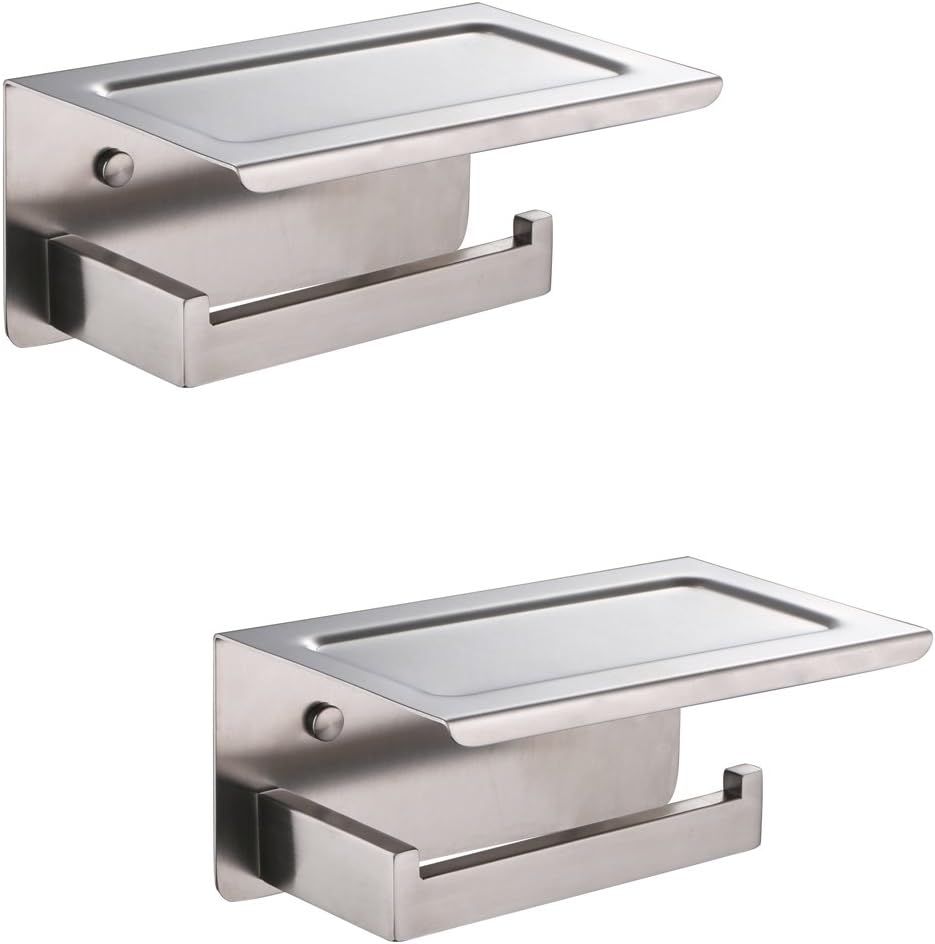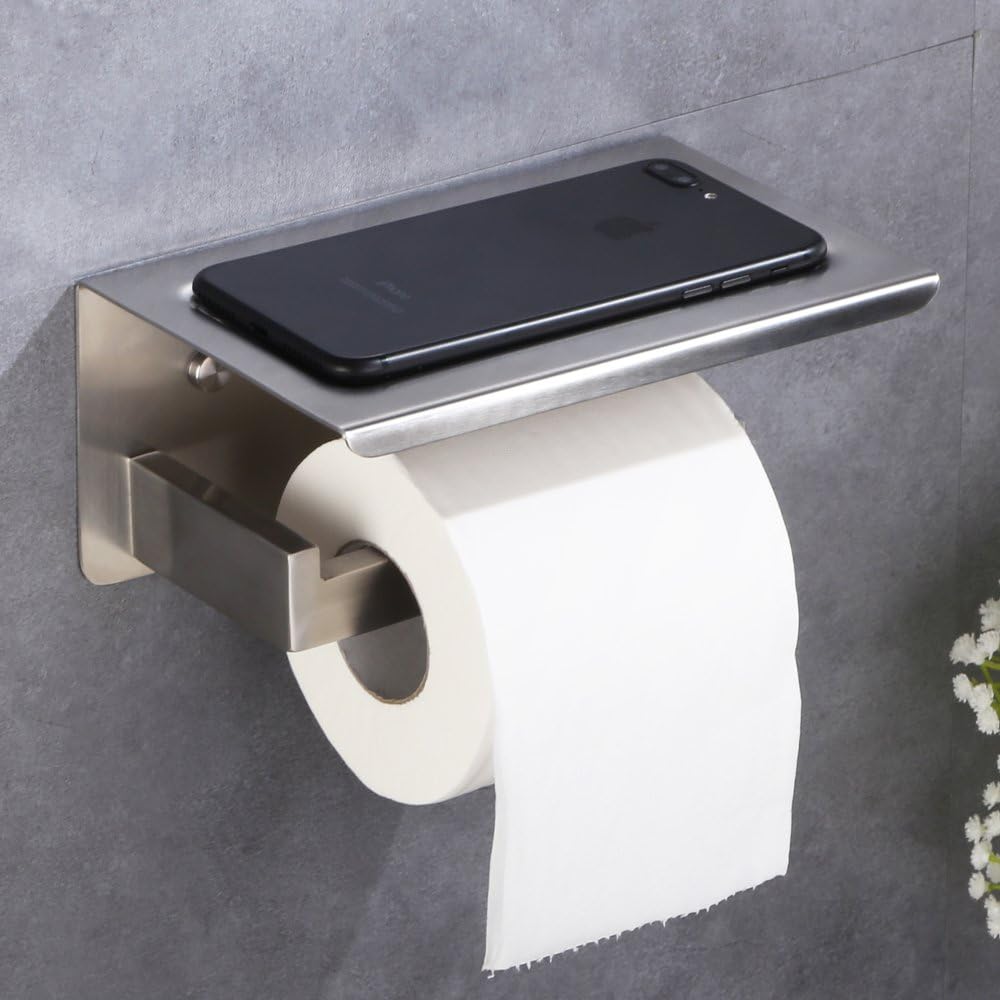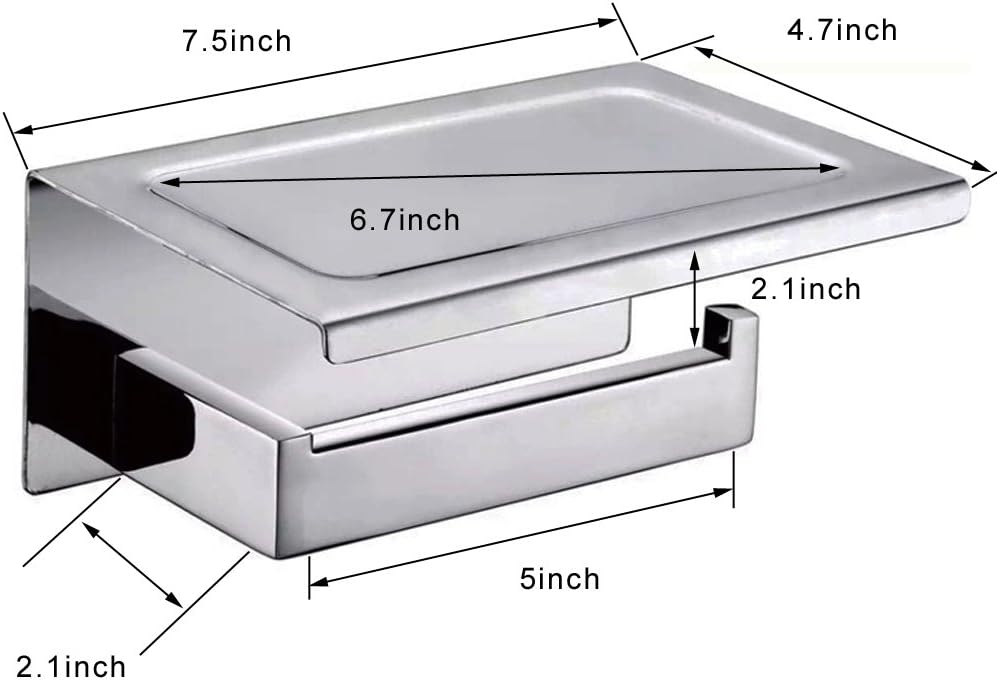
XVL Toilet Tissue Paper Holder with Mobile Phone Storage Shelf Brushed SUS304 Stainless Steel 2 Pieces
Category: Amazon Home
SPECIFICATIONS -Material : 304 Stainless Steel -Finish : Brushed Finish Package Includes 2 x Toilet paper holder
Features: Material:SUS 304 Stainless Steel which has strong durability characteristics. | Top shelf is wide enough for cell phones and more for extra storage | The fifth image is the size of the item.Please check the image. | Package come with mounting accessories. | The third image is the illustration for installation.Easy to install.